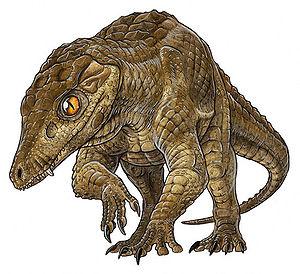
Araripesuchus est un genre éteint de crocodyliformes, un clade qui comprend les crocodiliens modernes et leurs plus proches parents fossiles. Il est généralement rattaché au sous-ordre des Notosuchia et à la famille des Uruguaysuchidae. Ses différentes espèces sont connues dans le Crétacé d'Amérique du sud et d'Afrique, de l'Albien au Maastrichtien, soit il y a environ entre 113 et 66 Ma.